Vanillin

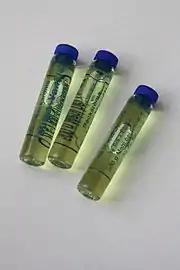
Butter-vanilla flavoring

The largest use of vanillin is as a flavoring, usually in sweet foods. The ice cream and chocolate industries together comprise 75% of the market for vanillin as a flavoring, with smaller amounts being used in confections and baked goods.